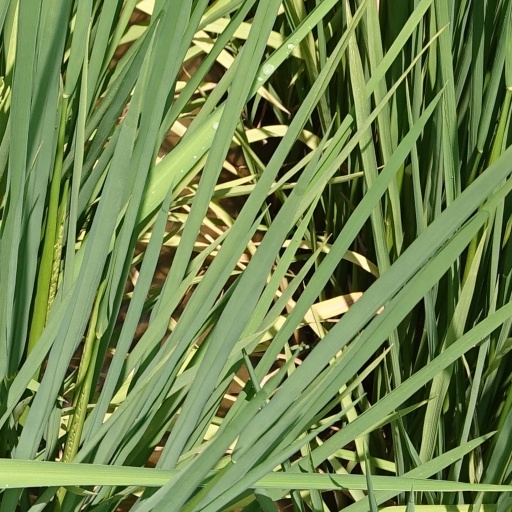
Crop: rice